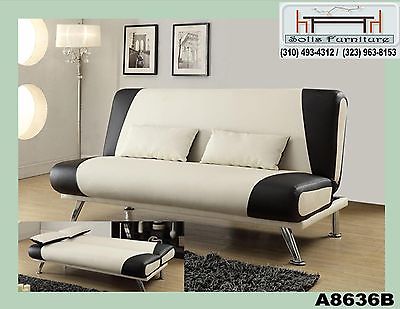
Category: sofa